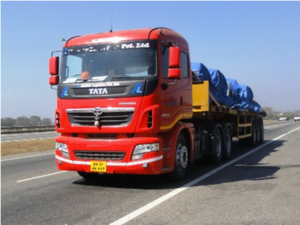
Tata Daewoo Commercial Vehicle est le nom d'un constructeur de camions sud-coréen fondé en 2004 à la suite du rachat de la branche de camions de Daewoo par l'indien Tata Motors.